Green Lawn Cemetery (Columbus, Ohio)

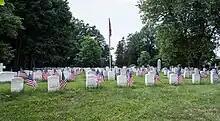
Section 51, one of six sections at Green Lawn Cemetery set aside for war dead and veterans

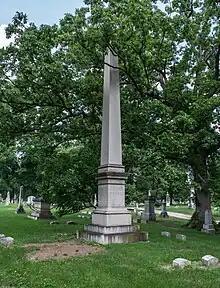
Grave of Alfred Kelley and his immediate descendants

At the time, the cemetery was located west of the nascent village of Columbus. The first burial at Green Lawn Cemetery was that of a child, Leonora Perry, on July 7, 1849. The second, and first adult, was Dr. B. F. Gard on July 12. The first headstone or other monument in the cemetery was erected the second week of October 1849 by William G. Deshler. It was for his wife, Olive, who had died at the age of 19. The monument consisted of an upright stone slab depicting a rose branch. The bloom itself was carved on the plinth on which the slab stood, and was inscribed "Olive, wife of William G. Deshler, age 19". After Green Lawn opened, most of the families with graves at Franklinton Cemetery moved their ancestral remains to Green Lawn. Franklinton Cemetery quickly fell out of favor as a place to be buried. Those buried at North Graveyard also disinterred loved ones' remains and moved them to Green Lawn. By 1869, about half of those buried at North Graveyard had been reinterred at Green Lawn.